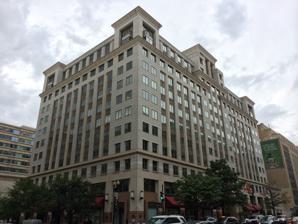
Building: 700 Eleventh Street
Country: United States of America
Year built: 1992
Office in Washington DC, United States 700 Eleventh Street General information Status Completed Type Office Location 700 11th Street NW, Washington DC, United States Coordinates 38°53′55″N 77°01′38″W / 38.8985°N 77.0273°W / 38.8985; -77.0273 Completed 1992 Technical details Floor count 13 Design and construction Architect(s) David M. Childs 700 Eleventh Street is a high-rise building and is the second tallest commercial building in Washington, D.C. The building is a twin building to Metro Center I, which is one block away. The building stands at 199 feet (61 meters) with 13 floors and was completed in 1992. It is currently the 6th-tallest building in Washington, D.C. The architectural firm who designed the building was the firms Skidmore, Owings & Merrill (New York), Melvin Mitchell Architects. In September 2023, it was announced that Madison Marquette was planning to redevelop the building from a purely office building into a live/work loft development, with 239 live/work loft developments. The concept is to have spaces that could be used for living, for work, or for both. See also List of tallest buildings in Washington, D.C. References